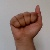
The image shows a hand gesture representing the letter 'A' in Indian Sign Language.